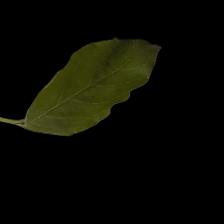
Plant: Tulsi